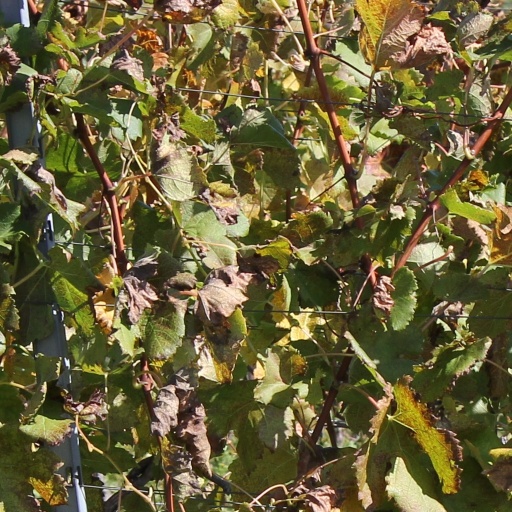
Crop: grape